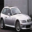
Label: automobile